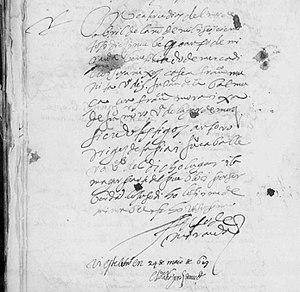
« Campo Charro », littéralement « terrain » ou « Champ Charro », est le nom sous lequel est connue une partie de la province de Salamanque, dans la communauté autonome de Castille-et-Léon, Espagne.